2011 royal tour of Canada

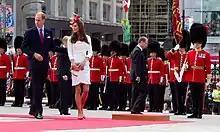
The Duke and Duchess with the guard of honour during Canada Day celebrations at Parliament Hill

On Canada Day, 1 July, on what would have been the late Princess Diana's 50th birthday, the couple attended a citizenship ceremony at the Canadian Museum of Civilization; this was the first time that members of the Royal Family participated in a Canadian citizenship ceremony. Pipe Major of The Sons of Scotland played as they entered the ceremony to a tune which was "St. Andrews Courtship", a work by Pipe Major Bethany Bisaillion, created for them. The event attracted protesters who strummed guitars and wave placards outside event, in protest of mandatory pledging allegiance to the Queen. This was followed by the Canada Day Parliament Hill Noon Show, a public event, arriving in the State Landau. Performers included the Sam Roberts Band, Great Big Sea, Corb Lund, and Maria Aragon. The show was broadcast on CBC Television and radio in English and French. The couple returned in the evening for additional performances, and fireworks; this was considered a significant security risk.